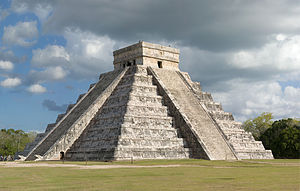
Pyramide (konstruktion) / Pyramider i den øvrige verden
Kukulcánpyramiden i Chichen Itza
En pyramide er en bygning, der har størst tværsnit nederst, og som bliver smallere op mod toppen, enten præcist, eller tilnærmelsesvist som den geometriske pyramide. Pyramider har været opført af flere folkeslag op gennem historien.